Beat the Chefs

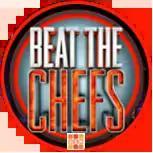

Beat the Chefs is an American television cooking game show broadcast by Game Show Network (GSN) and hosted by Matt Rogers. The series features contestants preparing a home-cooked family recipe, while professional chefs Beau MacMillan, Antonia Lofaso and Jeff Henderson make the same recipe in an upscale restaurant version. The two dishes are then judged by a panel of food critics who are Christy Jordan and Brad A Johnson. The series premiered on August 23, 2012, and aired its last episode on November 26, 2012.